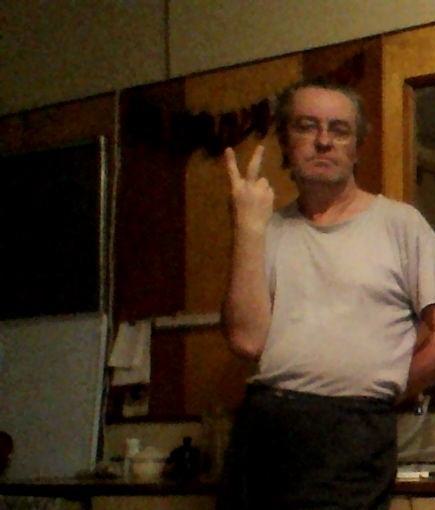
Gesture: peace_inverted